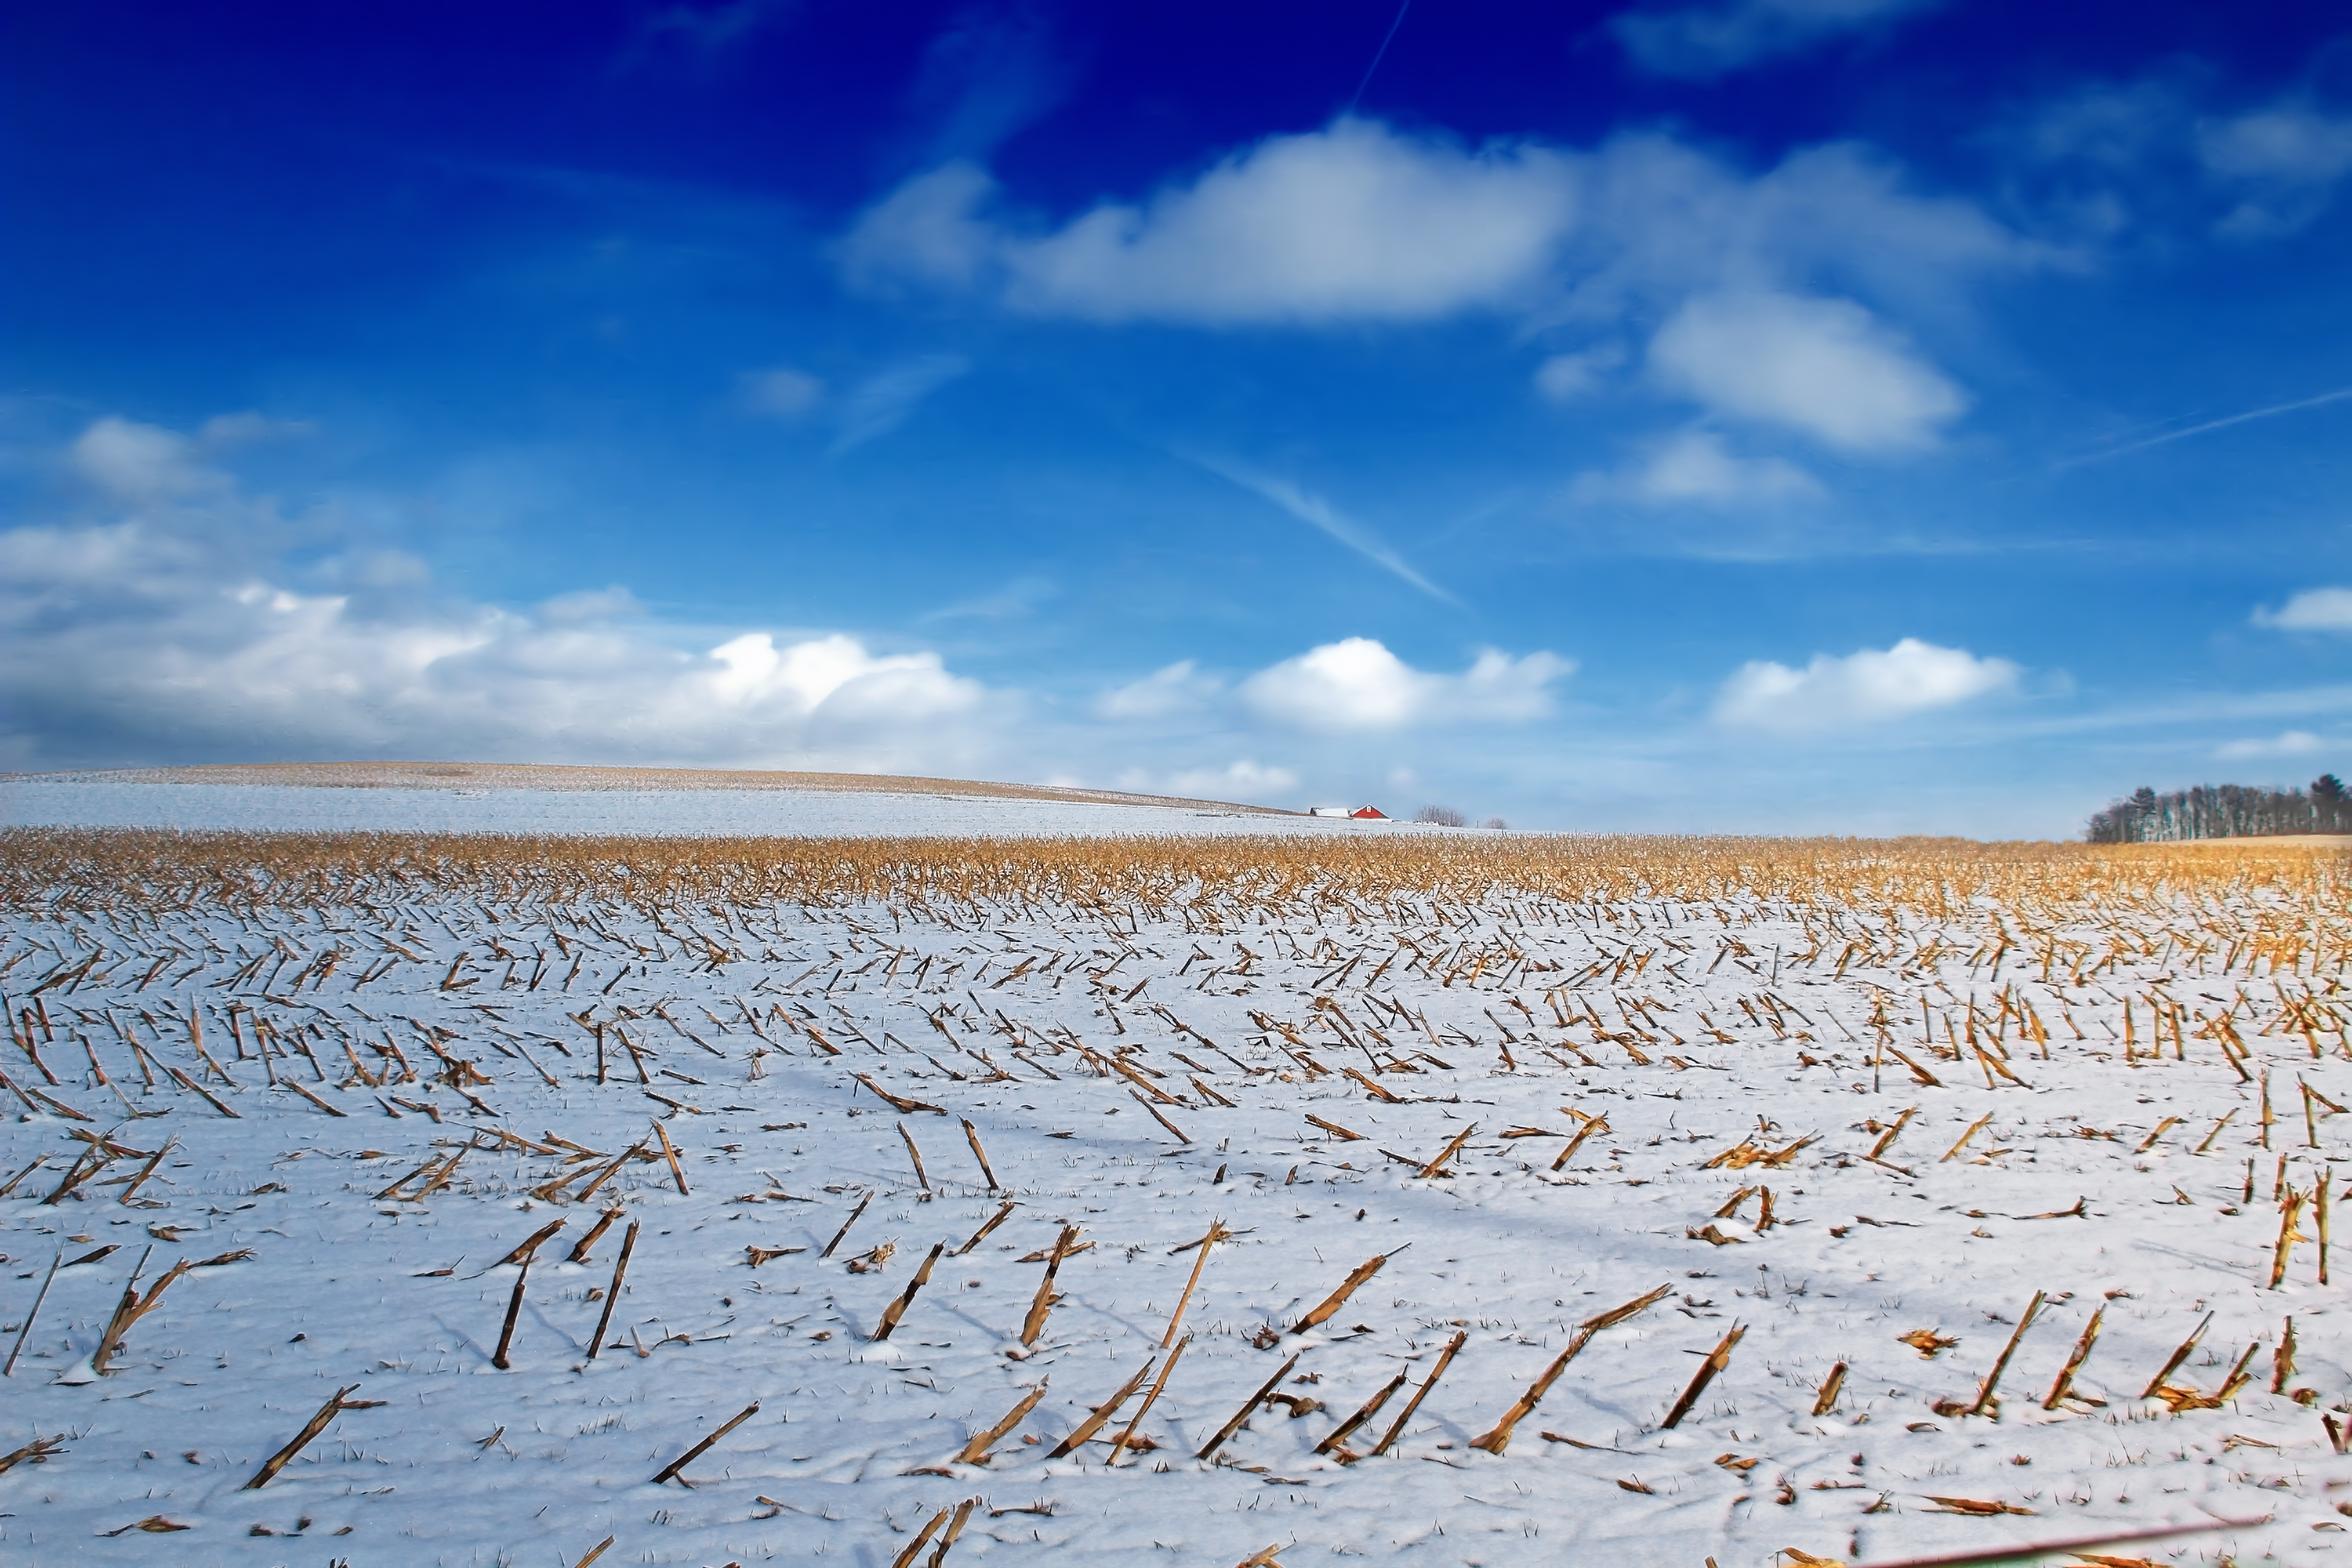
beach, landscape, sea, coast, sand, ocean, horizon, marsh, snow, winter, cloud, sky, field, farm, sunlight, morning, shore, wind, barn, rural, hills, creativecommons, clouds, wetland, pennsylvania, lehighvalley, northamptoncounty, cornfield, mooretownship, habitat, ecosystem, mudflat, natural environment, grass family